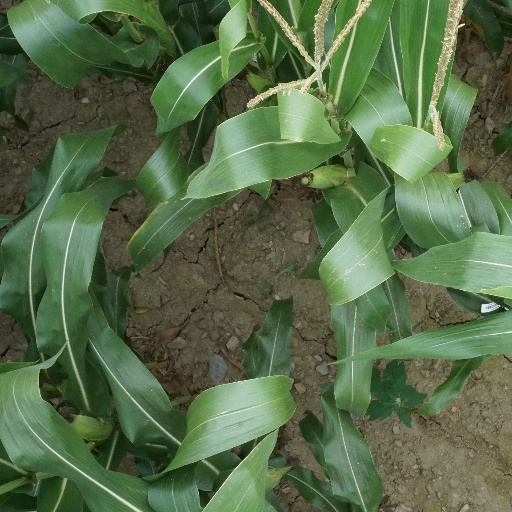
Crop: maize; corn